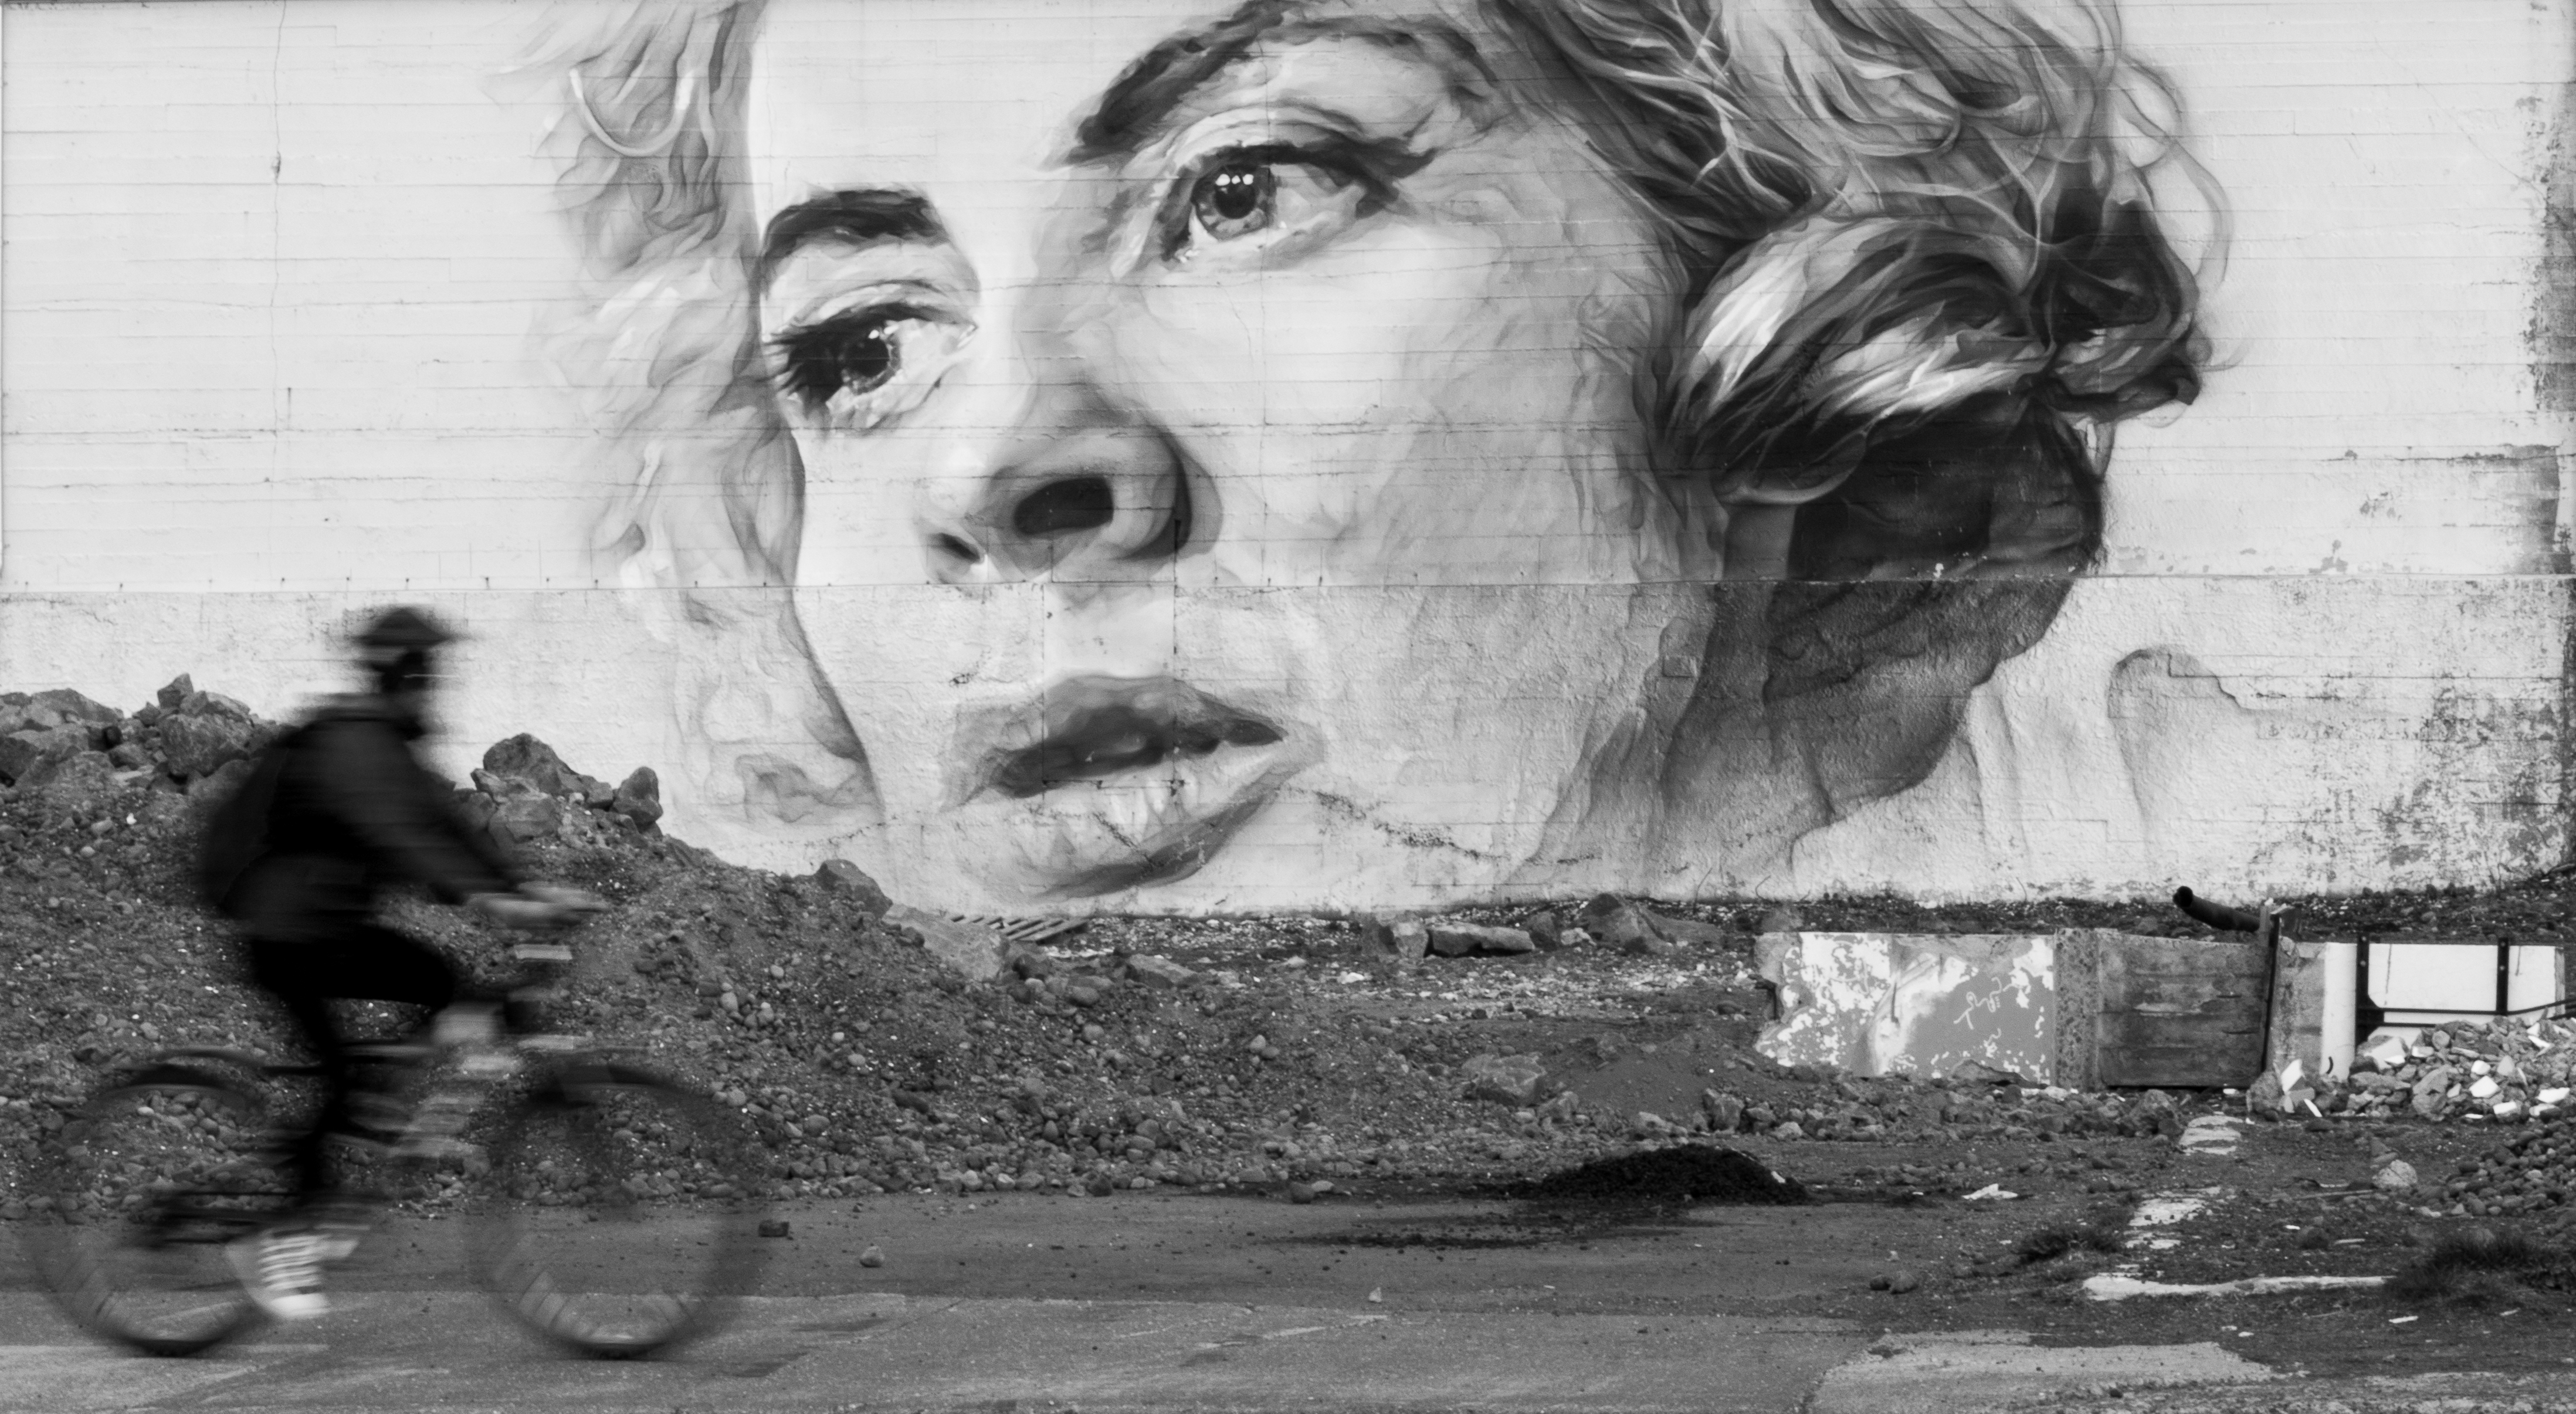
black and white, monochrome, art, sketch, drawing, photograph, monochrome photography